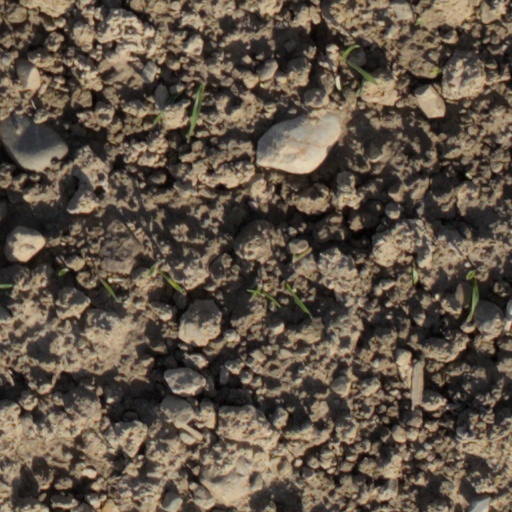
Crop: wheat